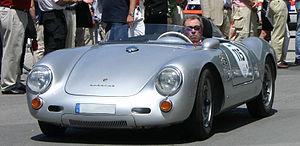
La Porsche 550 Spyder ou 550 Carrera ou 550 RS est une voiture de course et la devancière de la Porsche Boxster. Elle était inspirée de la Porsche 356 Speedster.